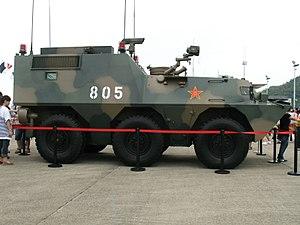
Le WZ551 est un véhicule de transport de troupes chinois fabriqué en série par Norinco depuis le début des années 1980. Il s'agit en fait de deux familles de véhicules, dont les désignations sont Type 90 et Type 92. Environ 900 WZ551 sont en service dans l'armée chinoise.